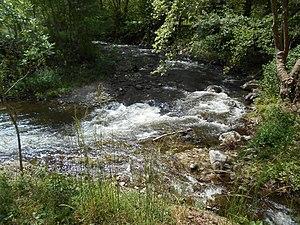
La Castellane est une rivière française des Pyrénées-Orientales, dans la région Occitanie et un affluent gauche du fleuve la Têt.